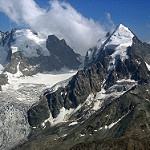
Label: glacier